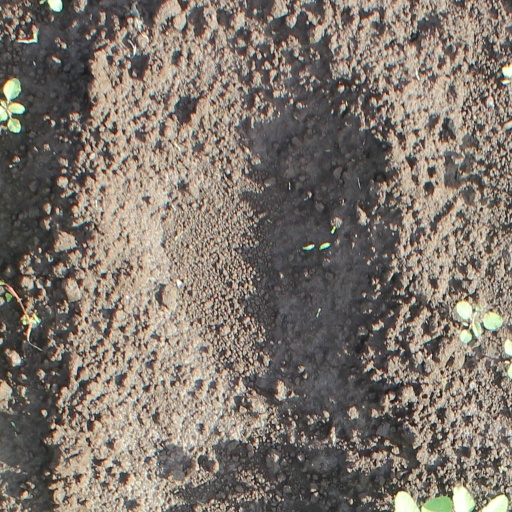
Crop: soybean